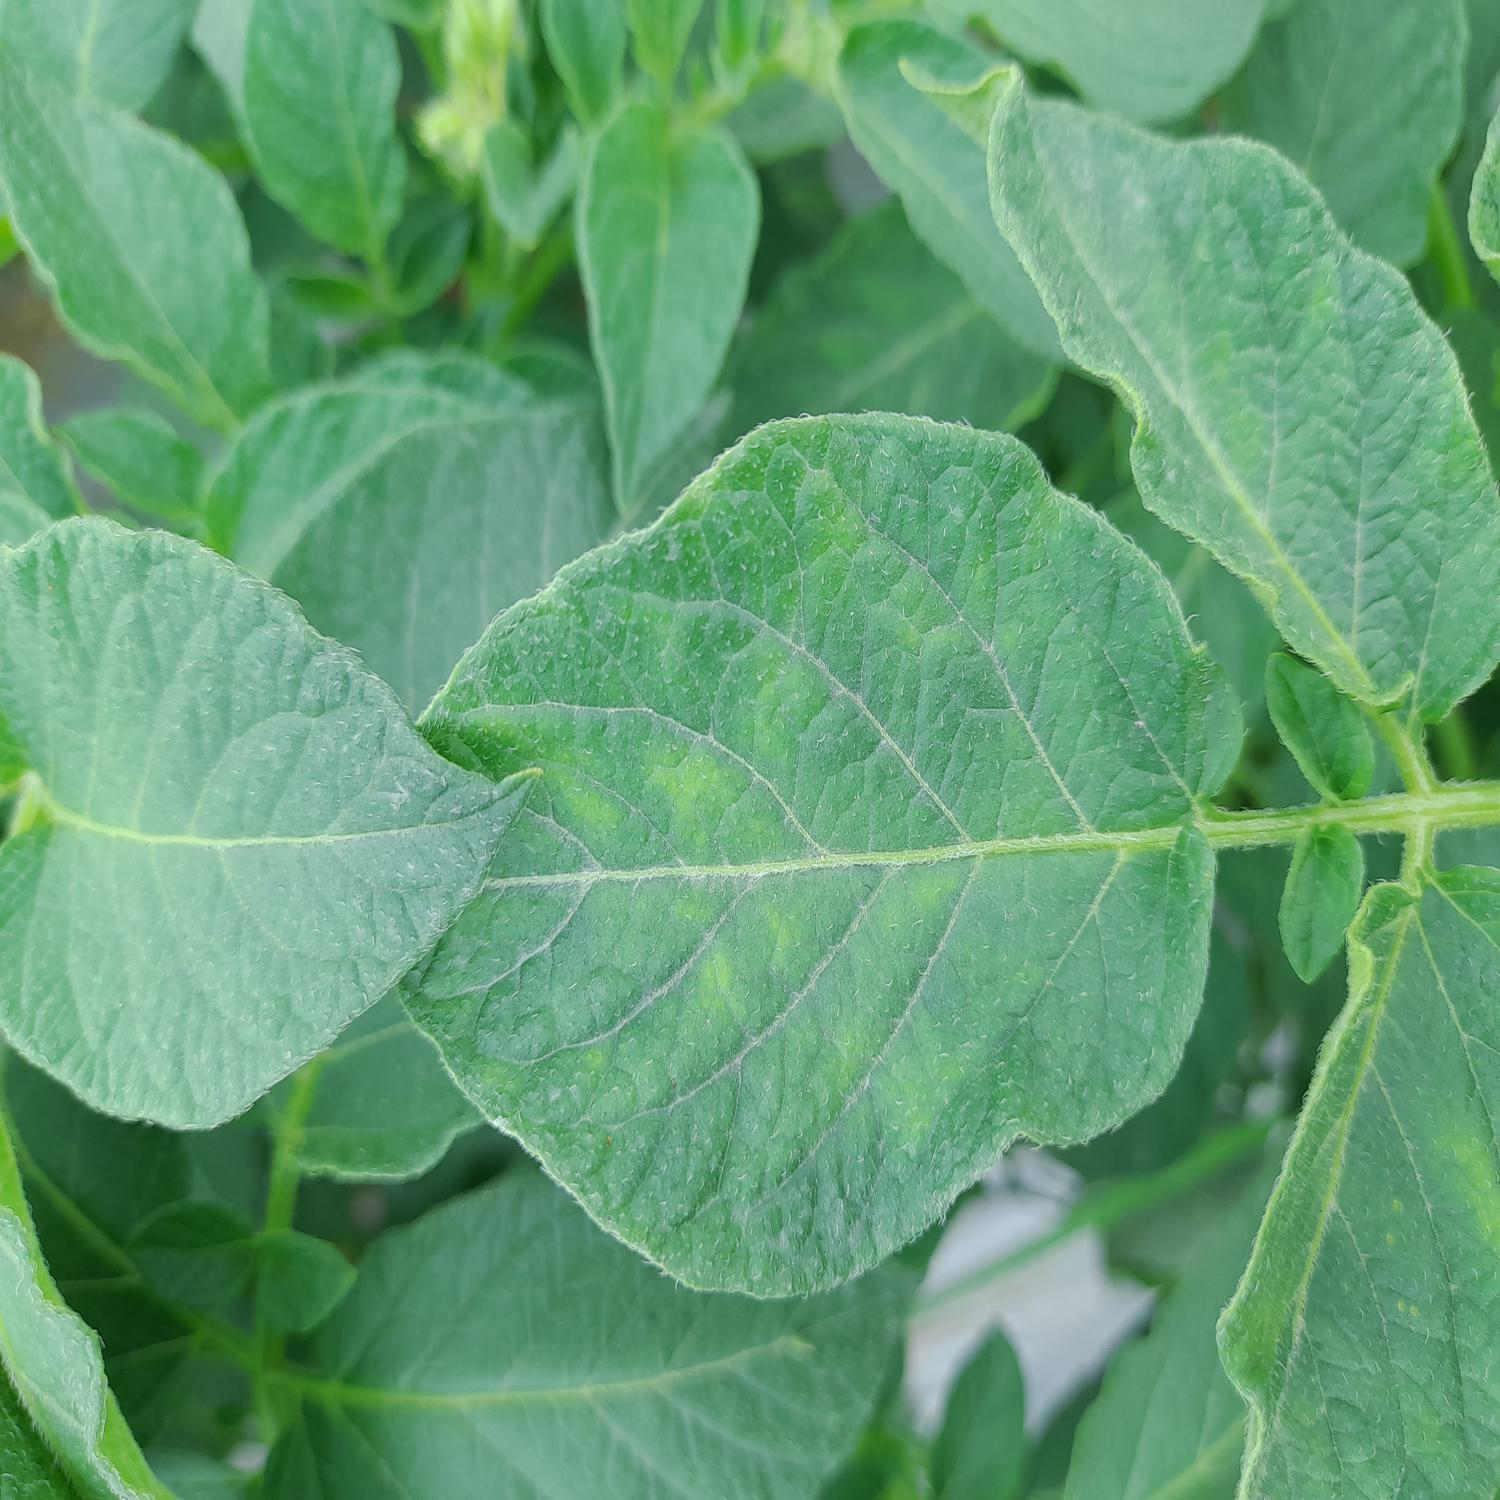
Label: Virus